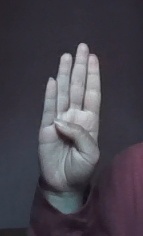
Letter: kaaf